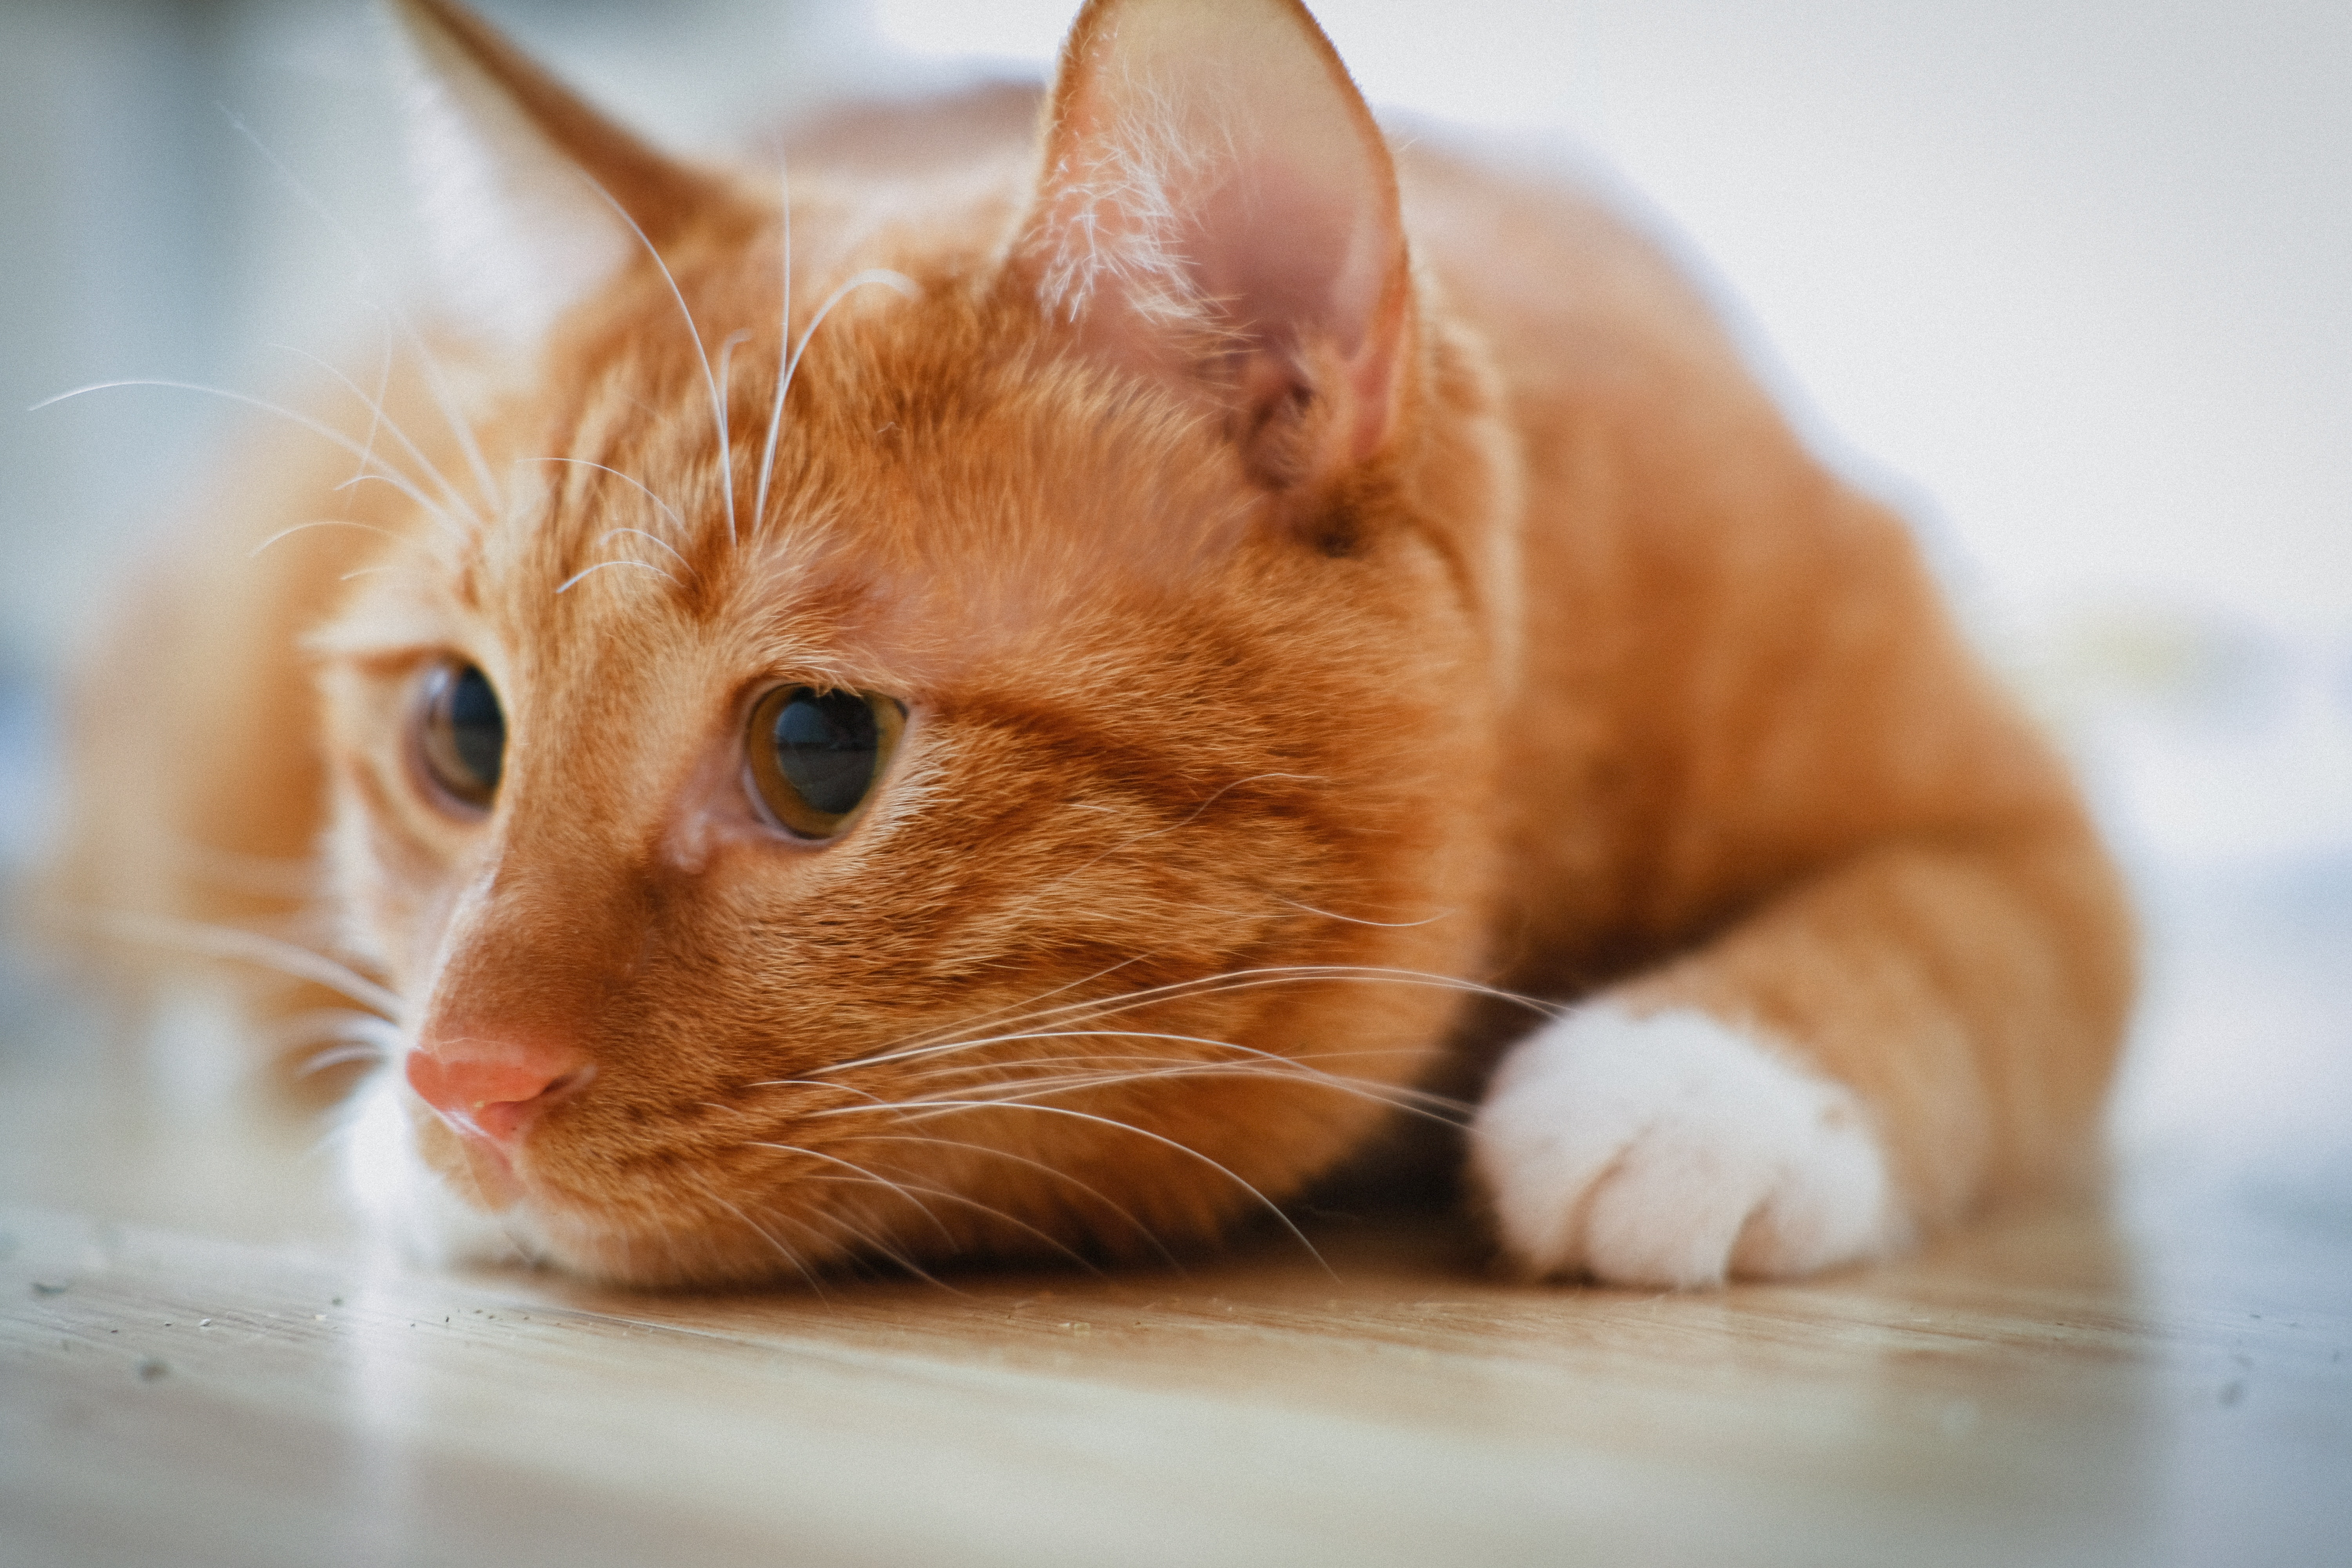
cat, whiskers, mammal, small to medium sized cats, skin, cat like mammal, fauna, close up, eye, snout, domestic short haired cat, kitten, tabby cat, carnivoran, fur, european shorthair, ear